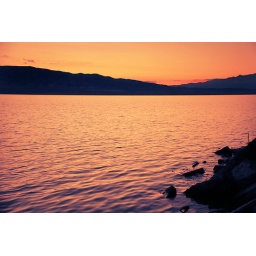
Utah lake shore by af boat harbor